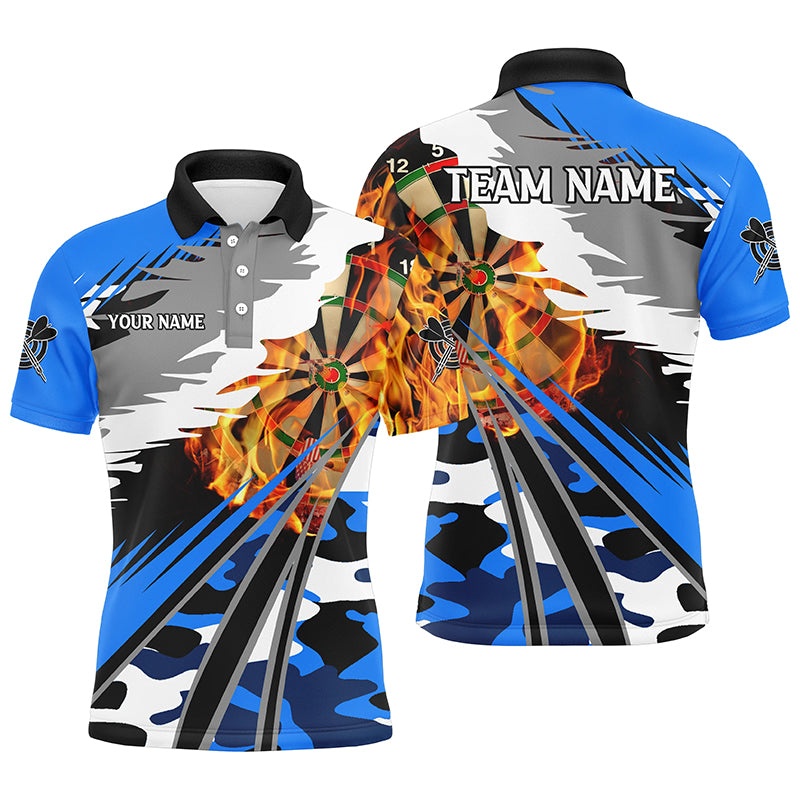
Men's Blue 3D Dart Board Fire Polo Shirt T1194
🎯 Personalised dart shirt - Men's Blue 3D Dart Board Fire Polo Shirt T1194 Elevate your darts game with Climcat's Personalised dart shirts! Add your name, team name, and even your logo to your shirt at absolutely no extra cost. Crafted from breathable, quick-drying, and moisture-wicking fabric, our shirts will keep you cool and dry throughout your match, so you can focus on hitting that bullseye. Choose Climcat, and make your mark on and off the oche! Features and Benefits: Unique Customization: Add your name, team name, or custom logo at no additional cost for a truly unique look. Ultimate Performance : Breathable, quick-drying, and moisture-wicking fabric keeps you cool, dry, and comfortable throughout your game. Comfort and Functionality: Crafted from lightweight, UV-resistant fabric, this polo shirt ensures maximum comfort during any activity. Stylish and Practical: This shirt is a fusion of casual and athletic elements, making it versatile for various occasions. Easy Care: Machine washable at normal temperatures for hassle-free maintenance. Additional Information: Colour Accuracy: Please note that the color representation on your screen may differ slightly from the actual color of the product. Sizing: We recommend checking our size chart, as our sizes may differ from other brands. Due to the custom nature of the shirt, returns for size issues are not possible. Shipping & Production: For orders under £100, the shipping cost is £1.95. The production of your personalized shirt takes approximately 4-6 business days (design, printing, cutting, and sewing). Delivery time is 8-12 business days after completion. With Climcat, you're not just wearing a Dart Jersey – you're wearing a statement. Shop now and experience the difference for yourself
Brand: Climcat UK
Category: Sporting Goods > Indoor Games > Throwing Darts > Dart Parts